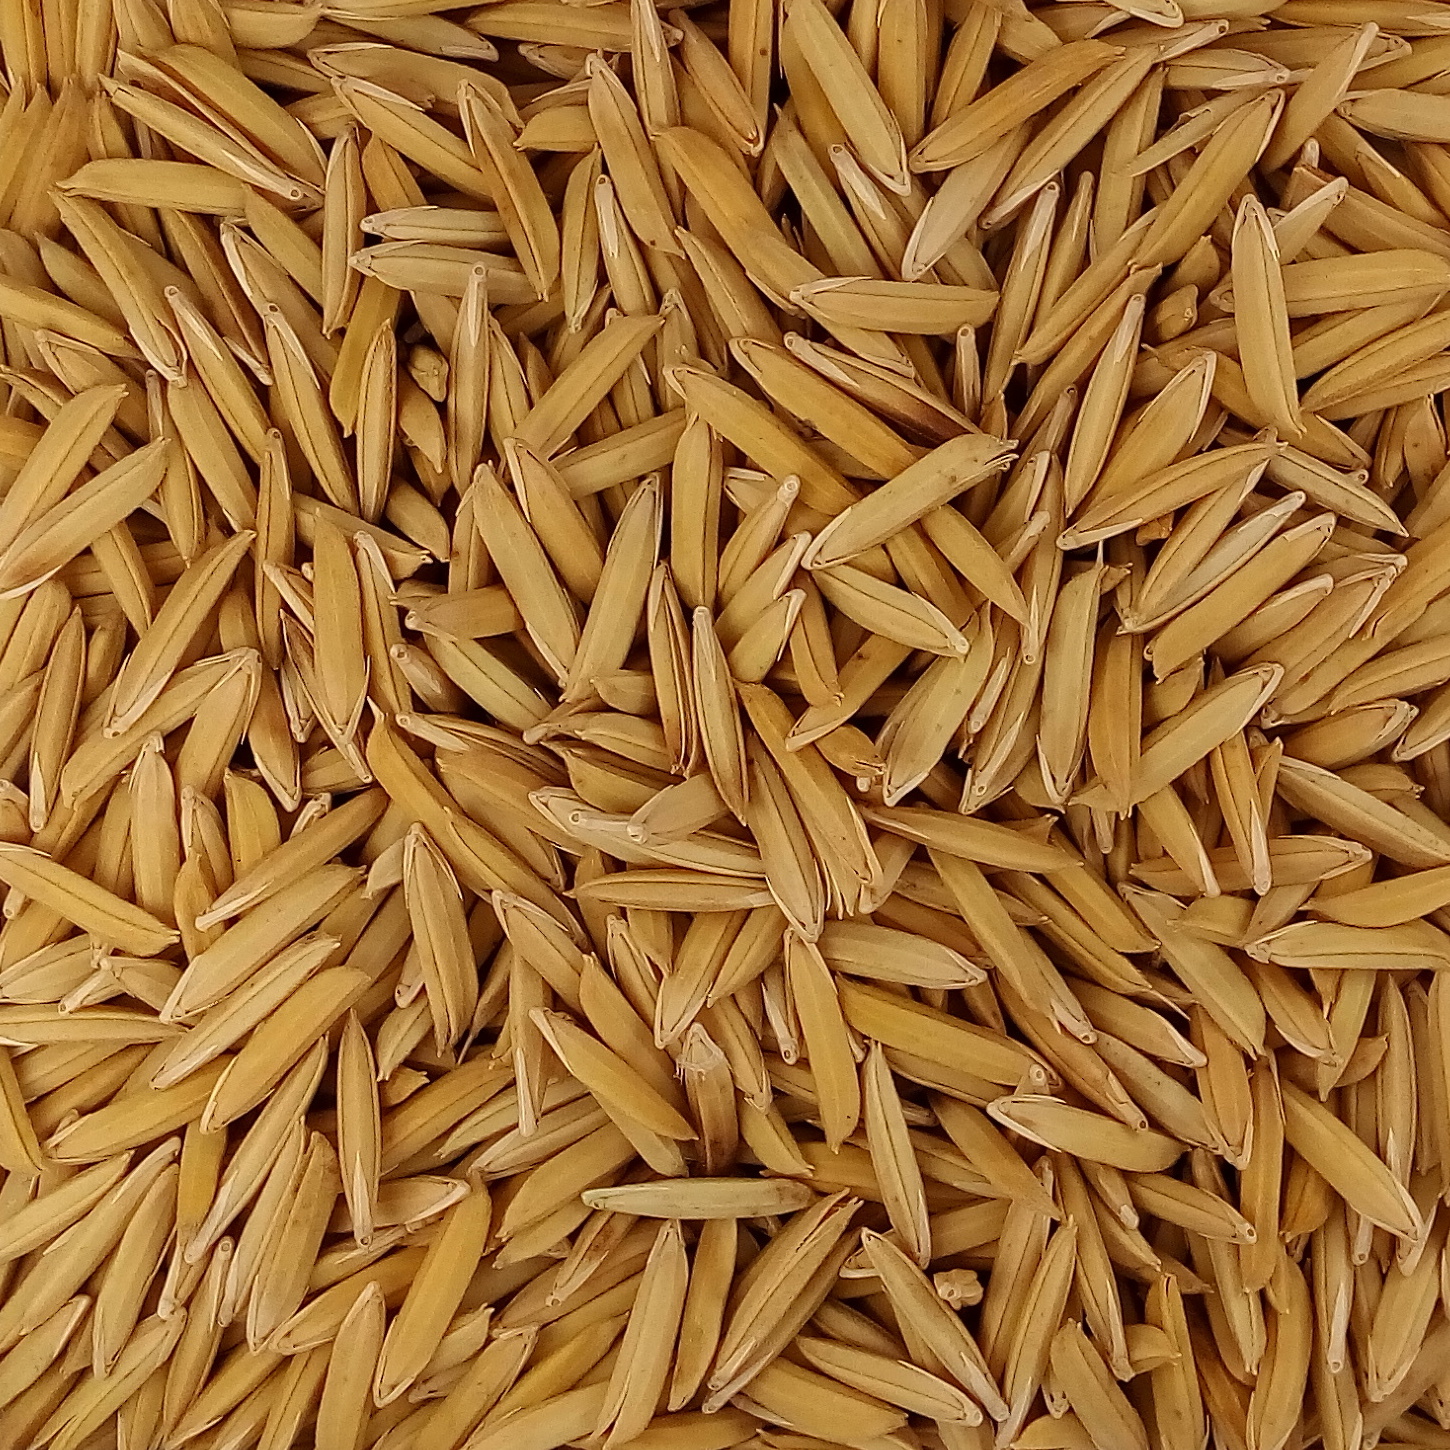
Rice seed variety: 1718